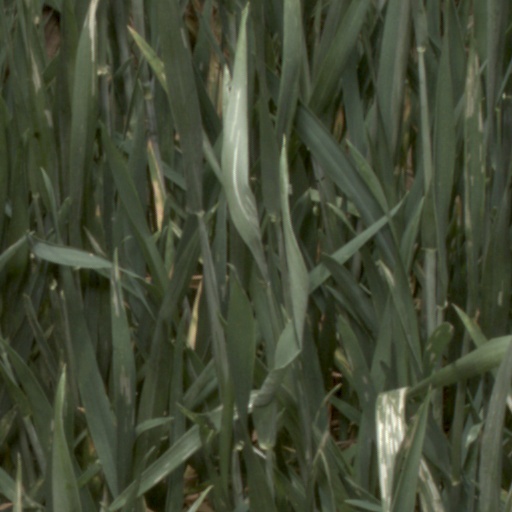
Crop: wheat